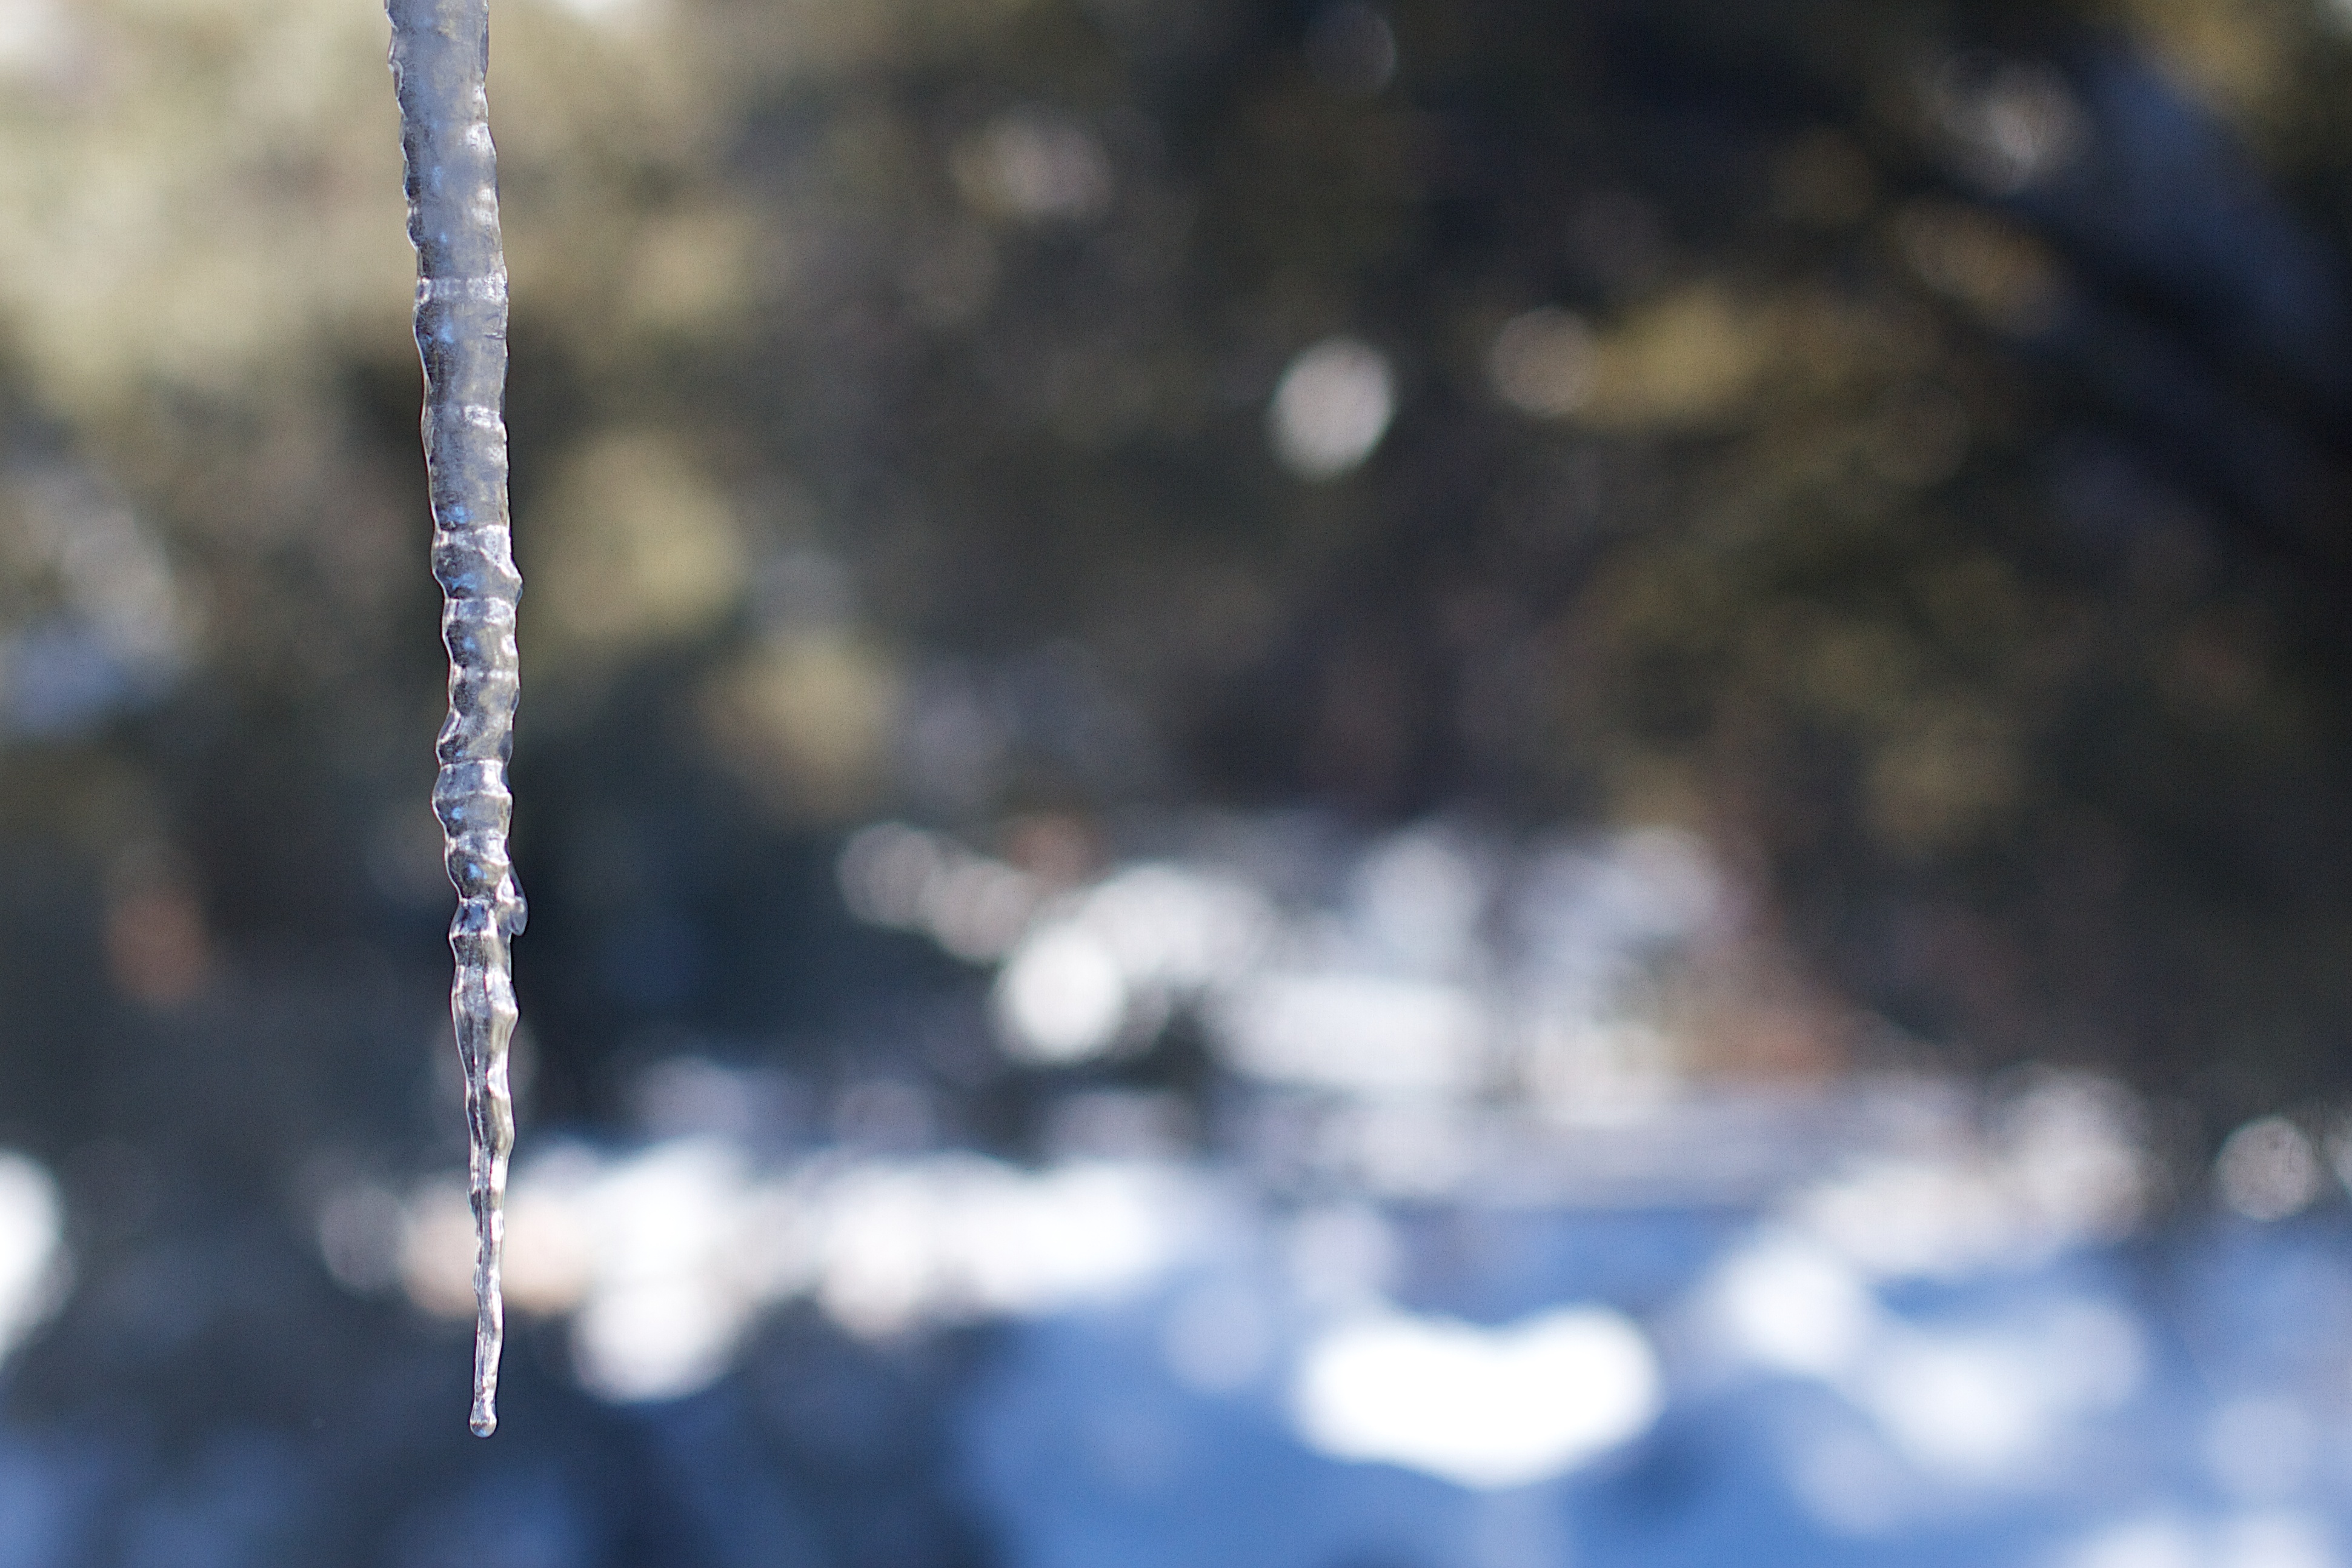
tree, water, nature, branch, snow, winter, light, sky, sunlight, leaf, flower, frost, ice, reflection, weather, blue, season, freezing, macro photography